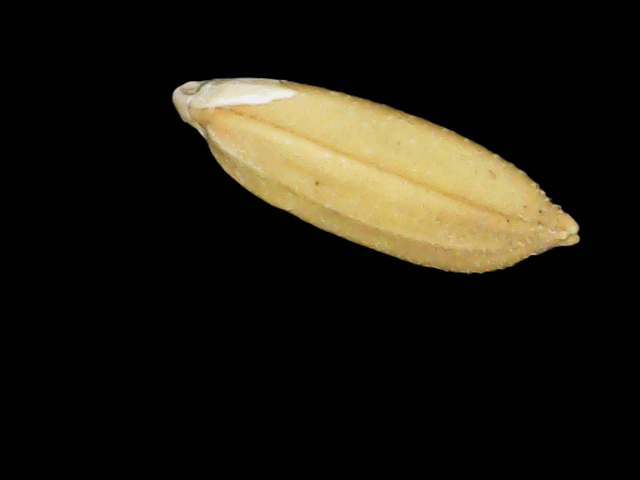
Rice variety: Binadhan10